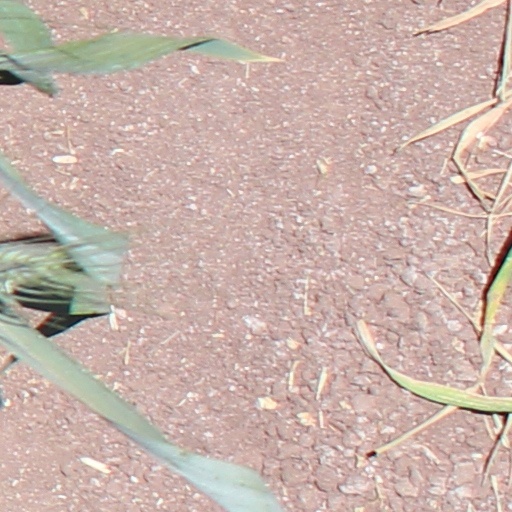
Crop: wheat